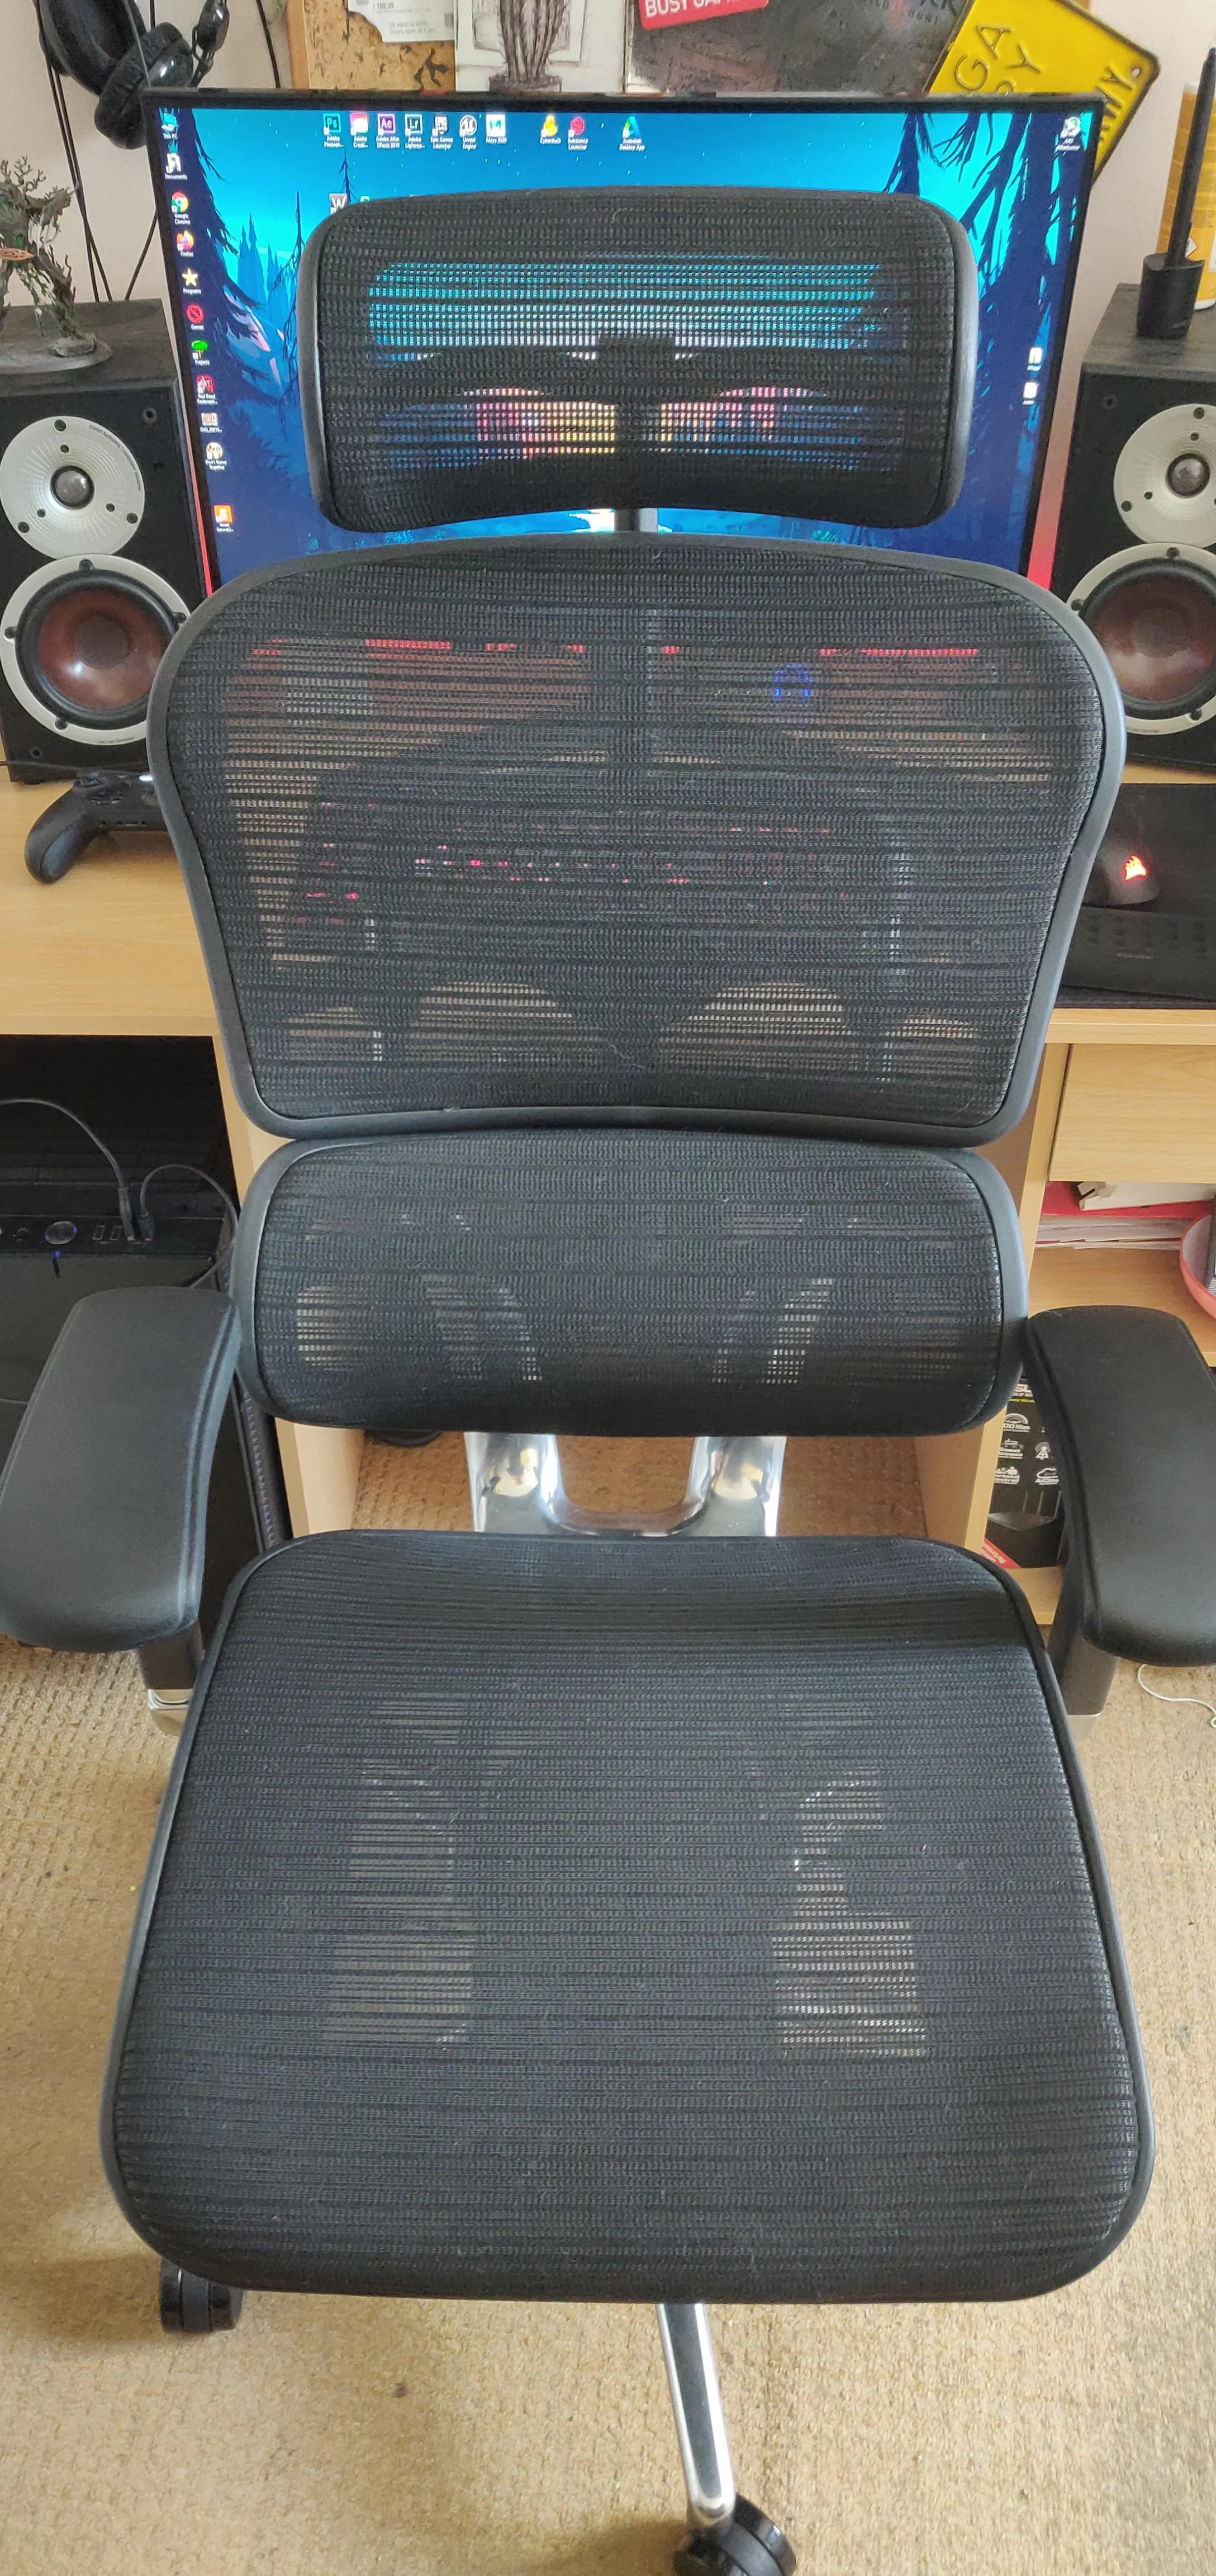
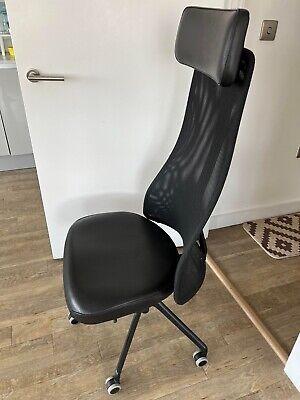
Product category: items_chair
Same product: no